Anne Teresa De Keersmaeker

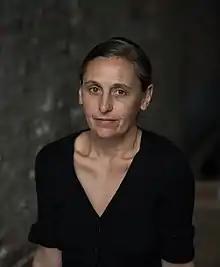
Anne Teresa De Keersmaeker in 2016

Anne Teresa, Baroness De Keersmaeker (born 1960 in Mechelen, Belgium, grew up in Wemmel) is a contemporary dance choreographer. The dance company constructed around her, , was in residence at La Monnaie in Brussels from 1992 to 2007.